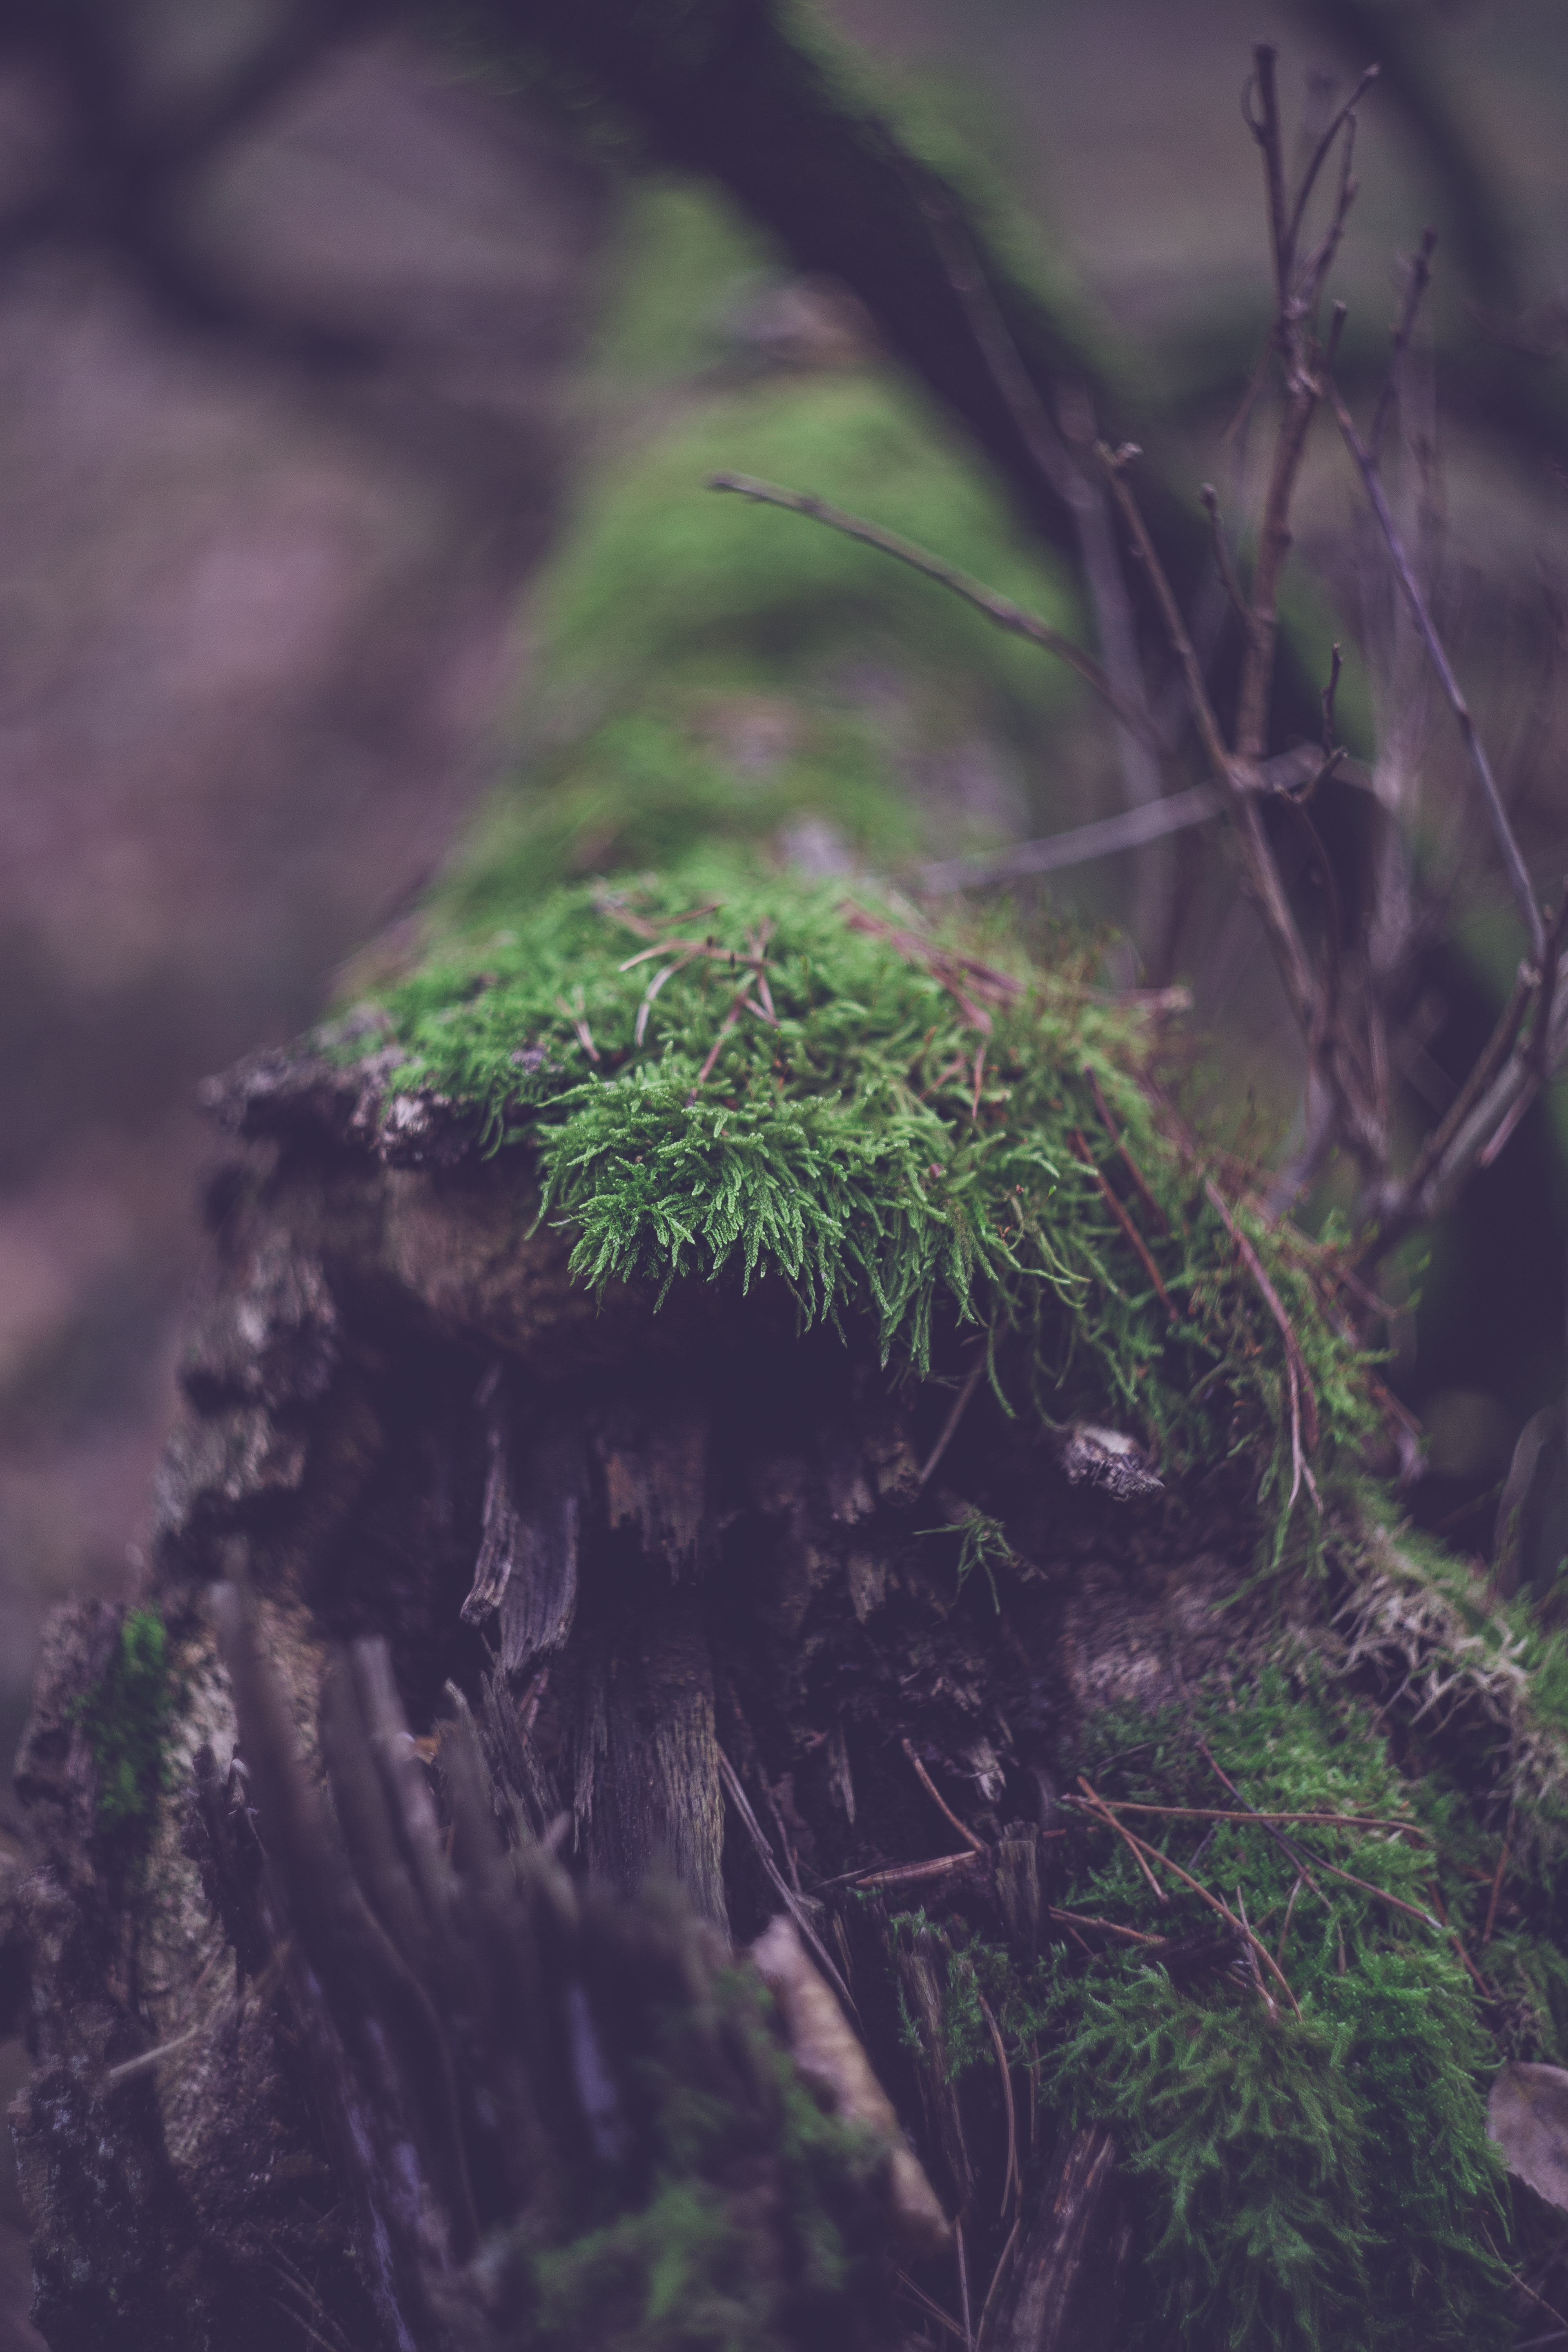
landscape, tree, nature, forest, grass, outdoor, branch, light, blur, growth, plant, ground, sunlight, leaf, flower, trunk, moss, environment, green, jungle, macro, natural, fresh, soil, darkness, flora, plants, close up, leaves, outdoors, daylight, branches, bright, beauty, woodland, habitat, natural environment, woody plant